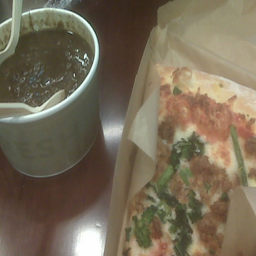
A wooden table topped with a bowl of soup and pizza.
There s a bowl of chili and a slice of pizza on the table.
A slice of pizza sits in a small container.
a piece of pizza in a box and a small bowl with a white spoon
Slice of pizza in a box next to bowl of chili.